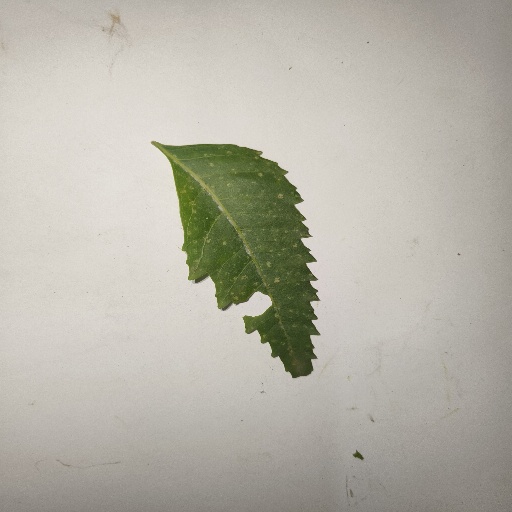
Species: Neem
Leaf condition: Shot Hole Leaf